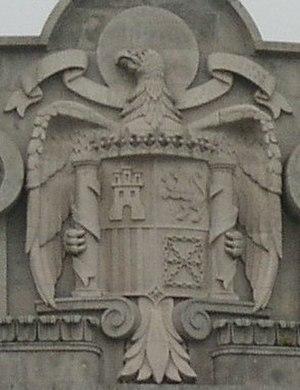
L’Espagne franquiste ou franquisme est le nom non officiel utilisé pour désigner le régime politique de l'Espagne fondé par le général Francisco Franco, de 1936/1939 à 1977. Il s'appuie sur une idéologie conservatrice et nationale-catholique, qui s'incarne dans des institutions autoritaires. Au cours de cette période, l'Espagne est désignée sur le plan du droit international sous le nom d'État espagnol.